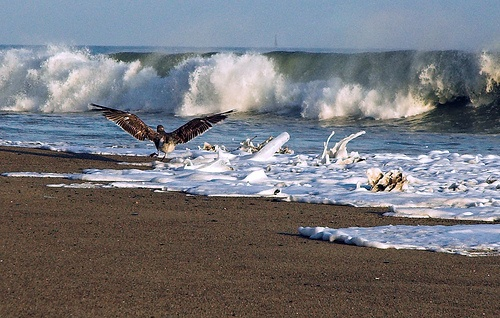
A large bird landing on a wave covered foamy beach.
A large bird landing in the surf on the beach
A bird has it's wings open in the surf of an ocean.
A large bird lands on a beach as a wave crashes.
Sea gulls and birds flapping their wings in the surf on a beach.